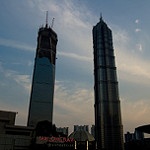
Label: buildings